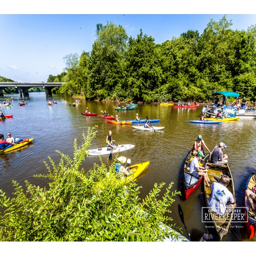
organisation hosts the 13th annual back